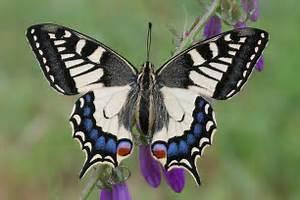
butterfly